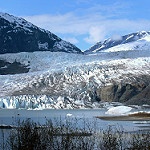
Label: glacier